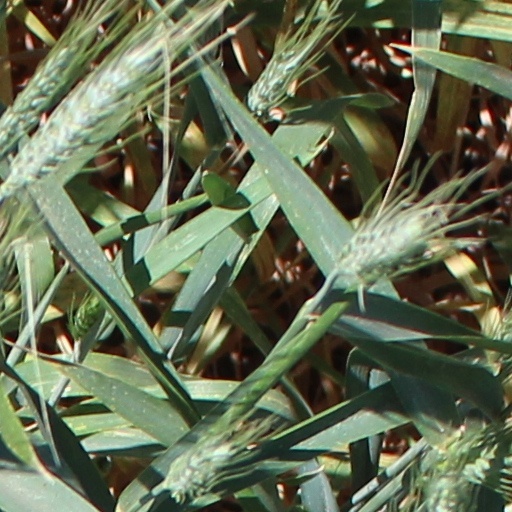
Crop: wheat